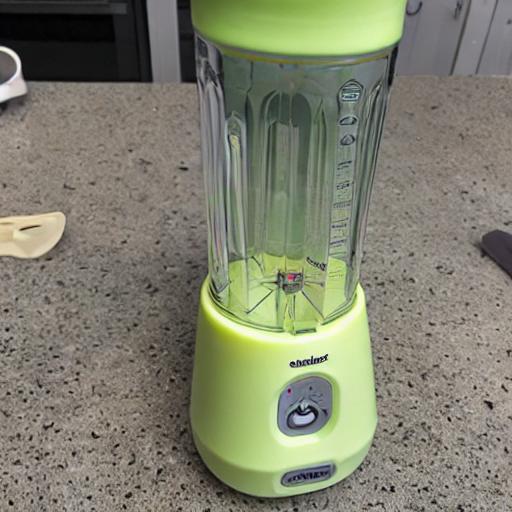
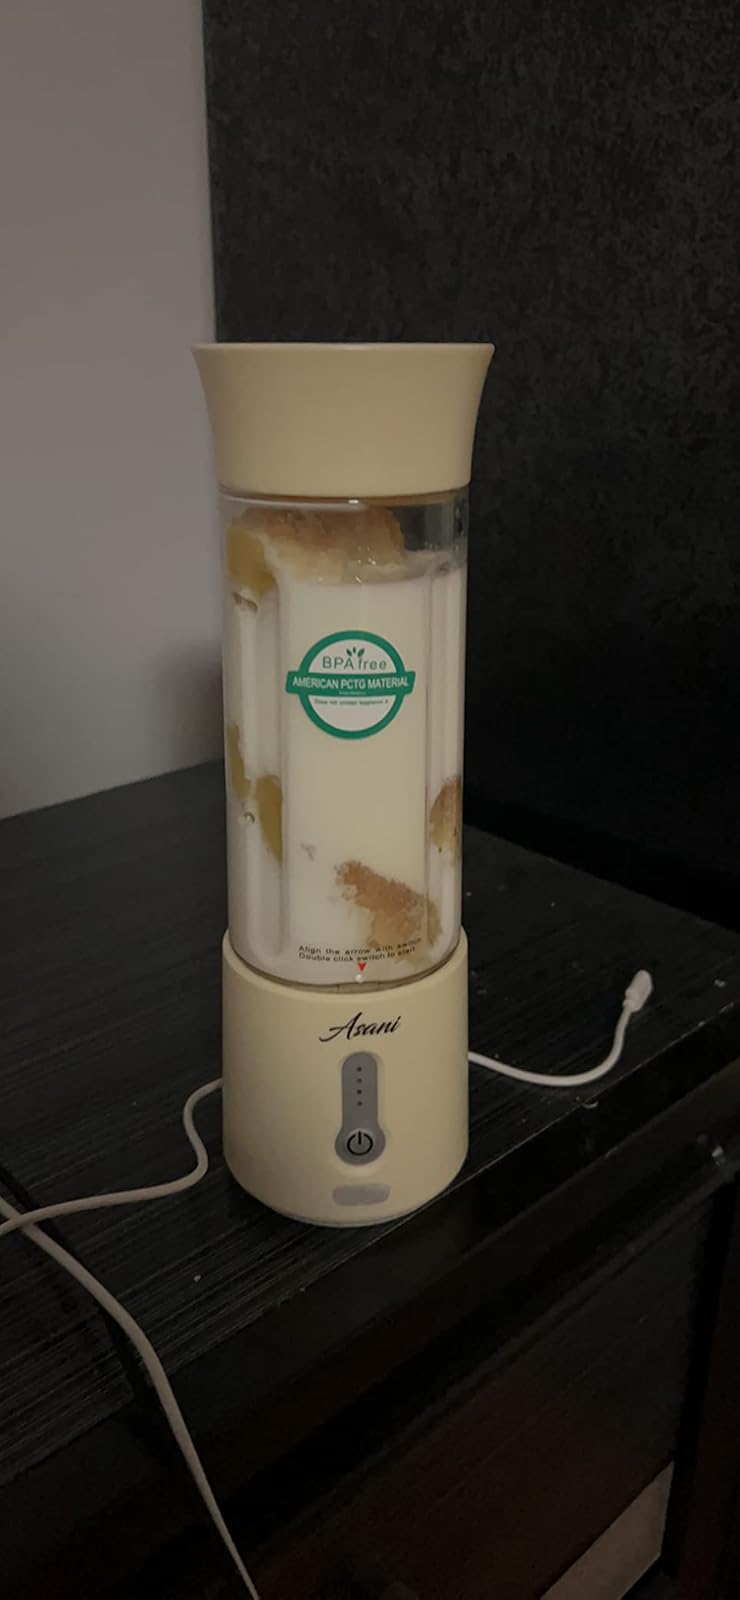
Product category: items_blender
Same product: no